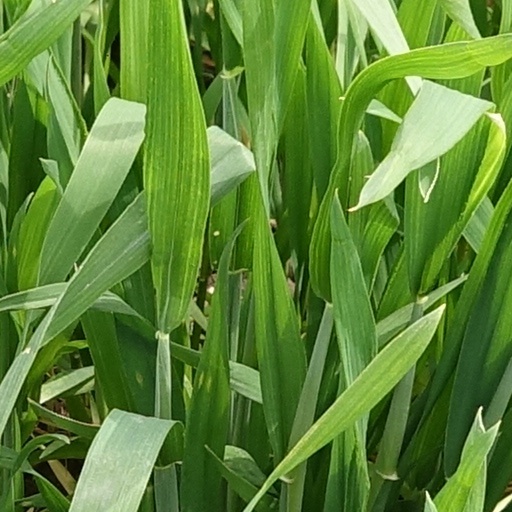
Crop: wheat